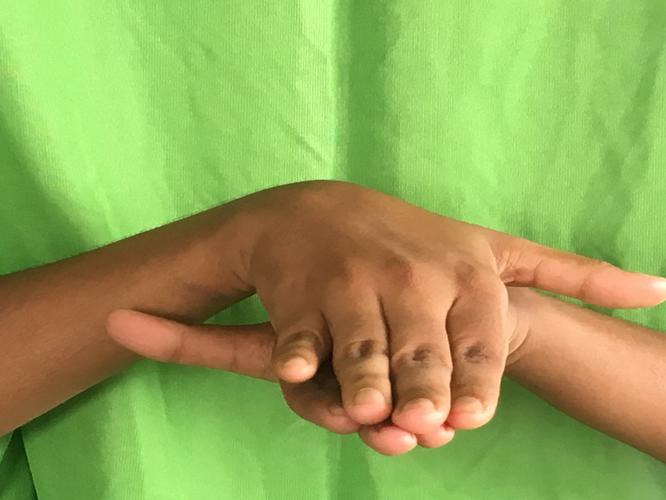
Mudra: Matsya
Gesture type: double_hand